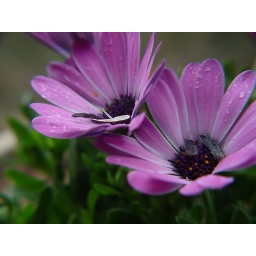
cracked sunflower seed accents added by the birds